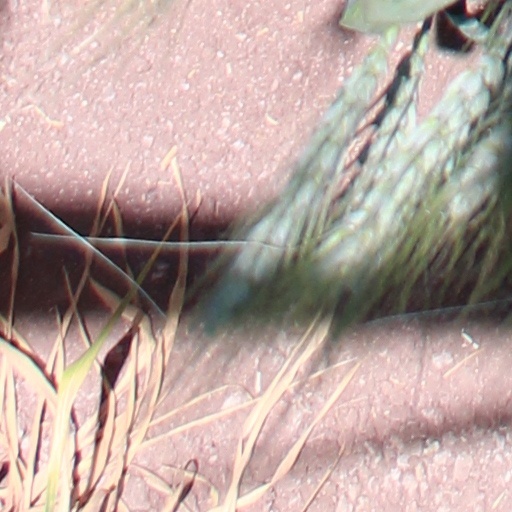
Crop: wheat